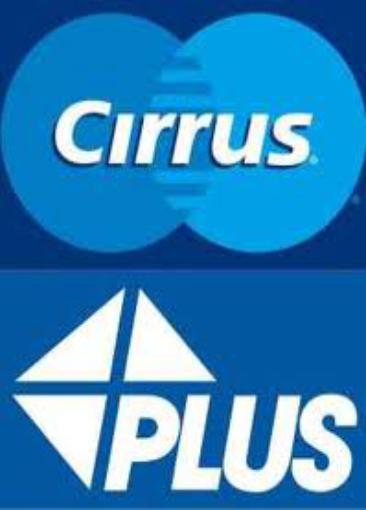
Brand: Cirrus
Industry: Electronic